Media in Cincinnati

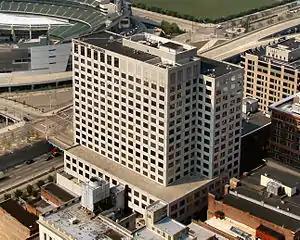
"The Cincinnati Enquirer"s headquarters building

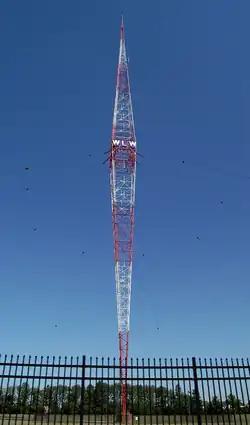
The WLW transmitter tower in Mason, Ohio, a distinctive diamond-shaped Blaw-Knox tower.

The 13-county Cincinnati metropolitan area (including Northern Kentucky and Southeast Indiana) is the 30th largest radio market in the United States, with an estimated 1.8 million listeners aged 12 and above . Of the market's 22 metered radio stations, iHeartMedia owns seven, Cumulus Media owns five, Hubbard Broadcasting owns four, Urban One owns three, and Cincinnati Public Radio owns two.